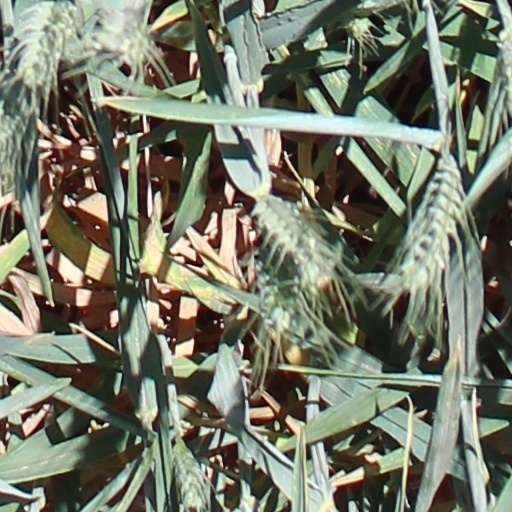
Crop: wheat